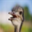
Label: bird